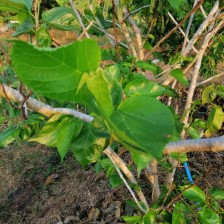
Variety: TaiwanMeacho